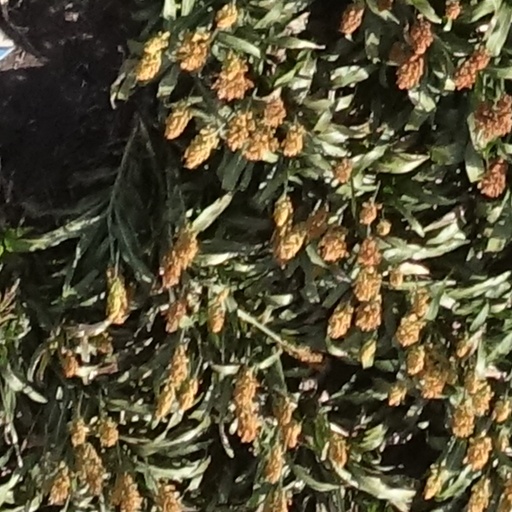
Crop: sorghum